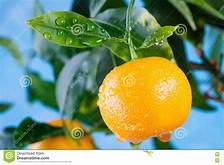
Label: mandarine